Pisgat Ze'ev stabbings

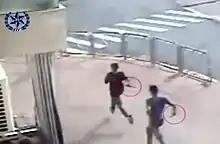
CCTV footage of the attack

On October 12, 2015, two Palestinian boys, 15-year-old Hassan Khalid Manasra and his cousin 13-year-old Ahmad Manasra, both from Beit Hanina, stabbed two Israeli civilians in Pisgat Ze'ev, an Israeli settlement in East Jerusalem. The victims were 20-year-old Yosef Ben-Shalom, a security guard, and Naor Shalev Ben-Ezra, a 13-year-old boy. Hassan was shot dead by a police officer while Ahmad was struck by a car. The attack attracted significant attention among both Israelis and Palestinians because of the young age of the attackers.